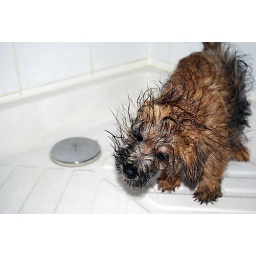
This dog is really a cat trapped in a dog's body !